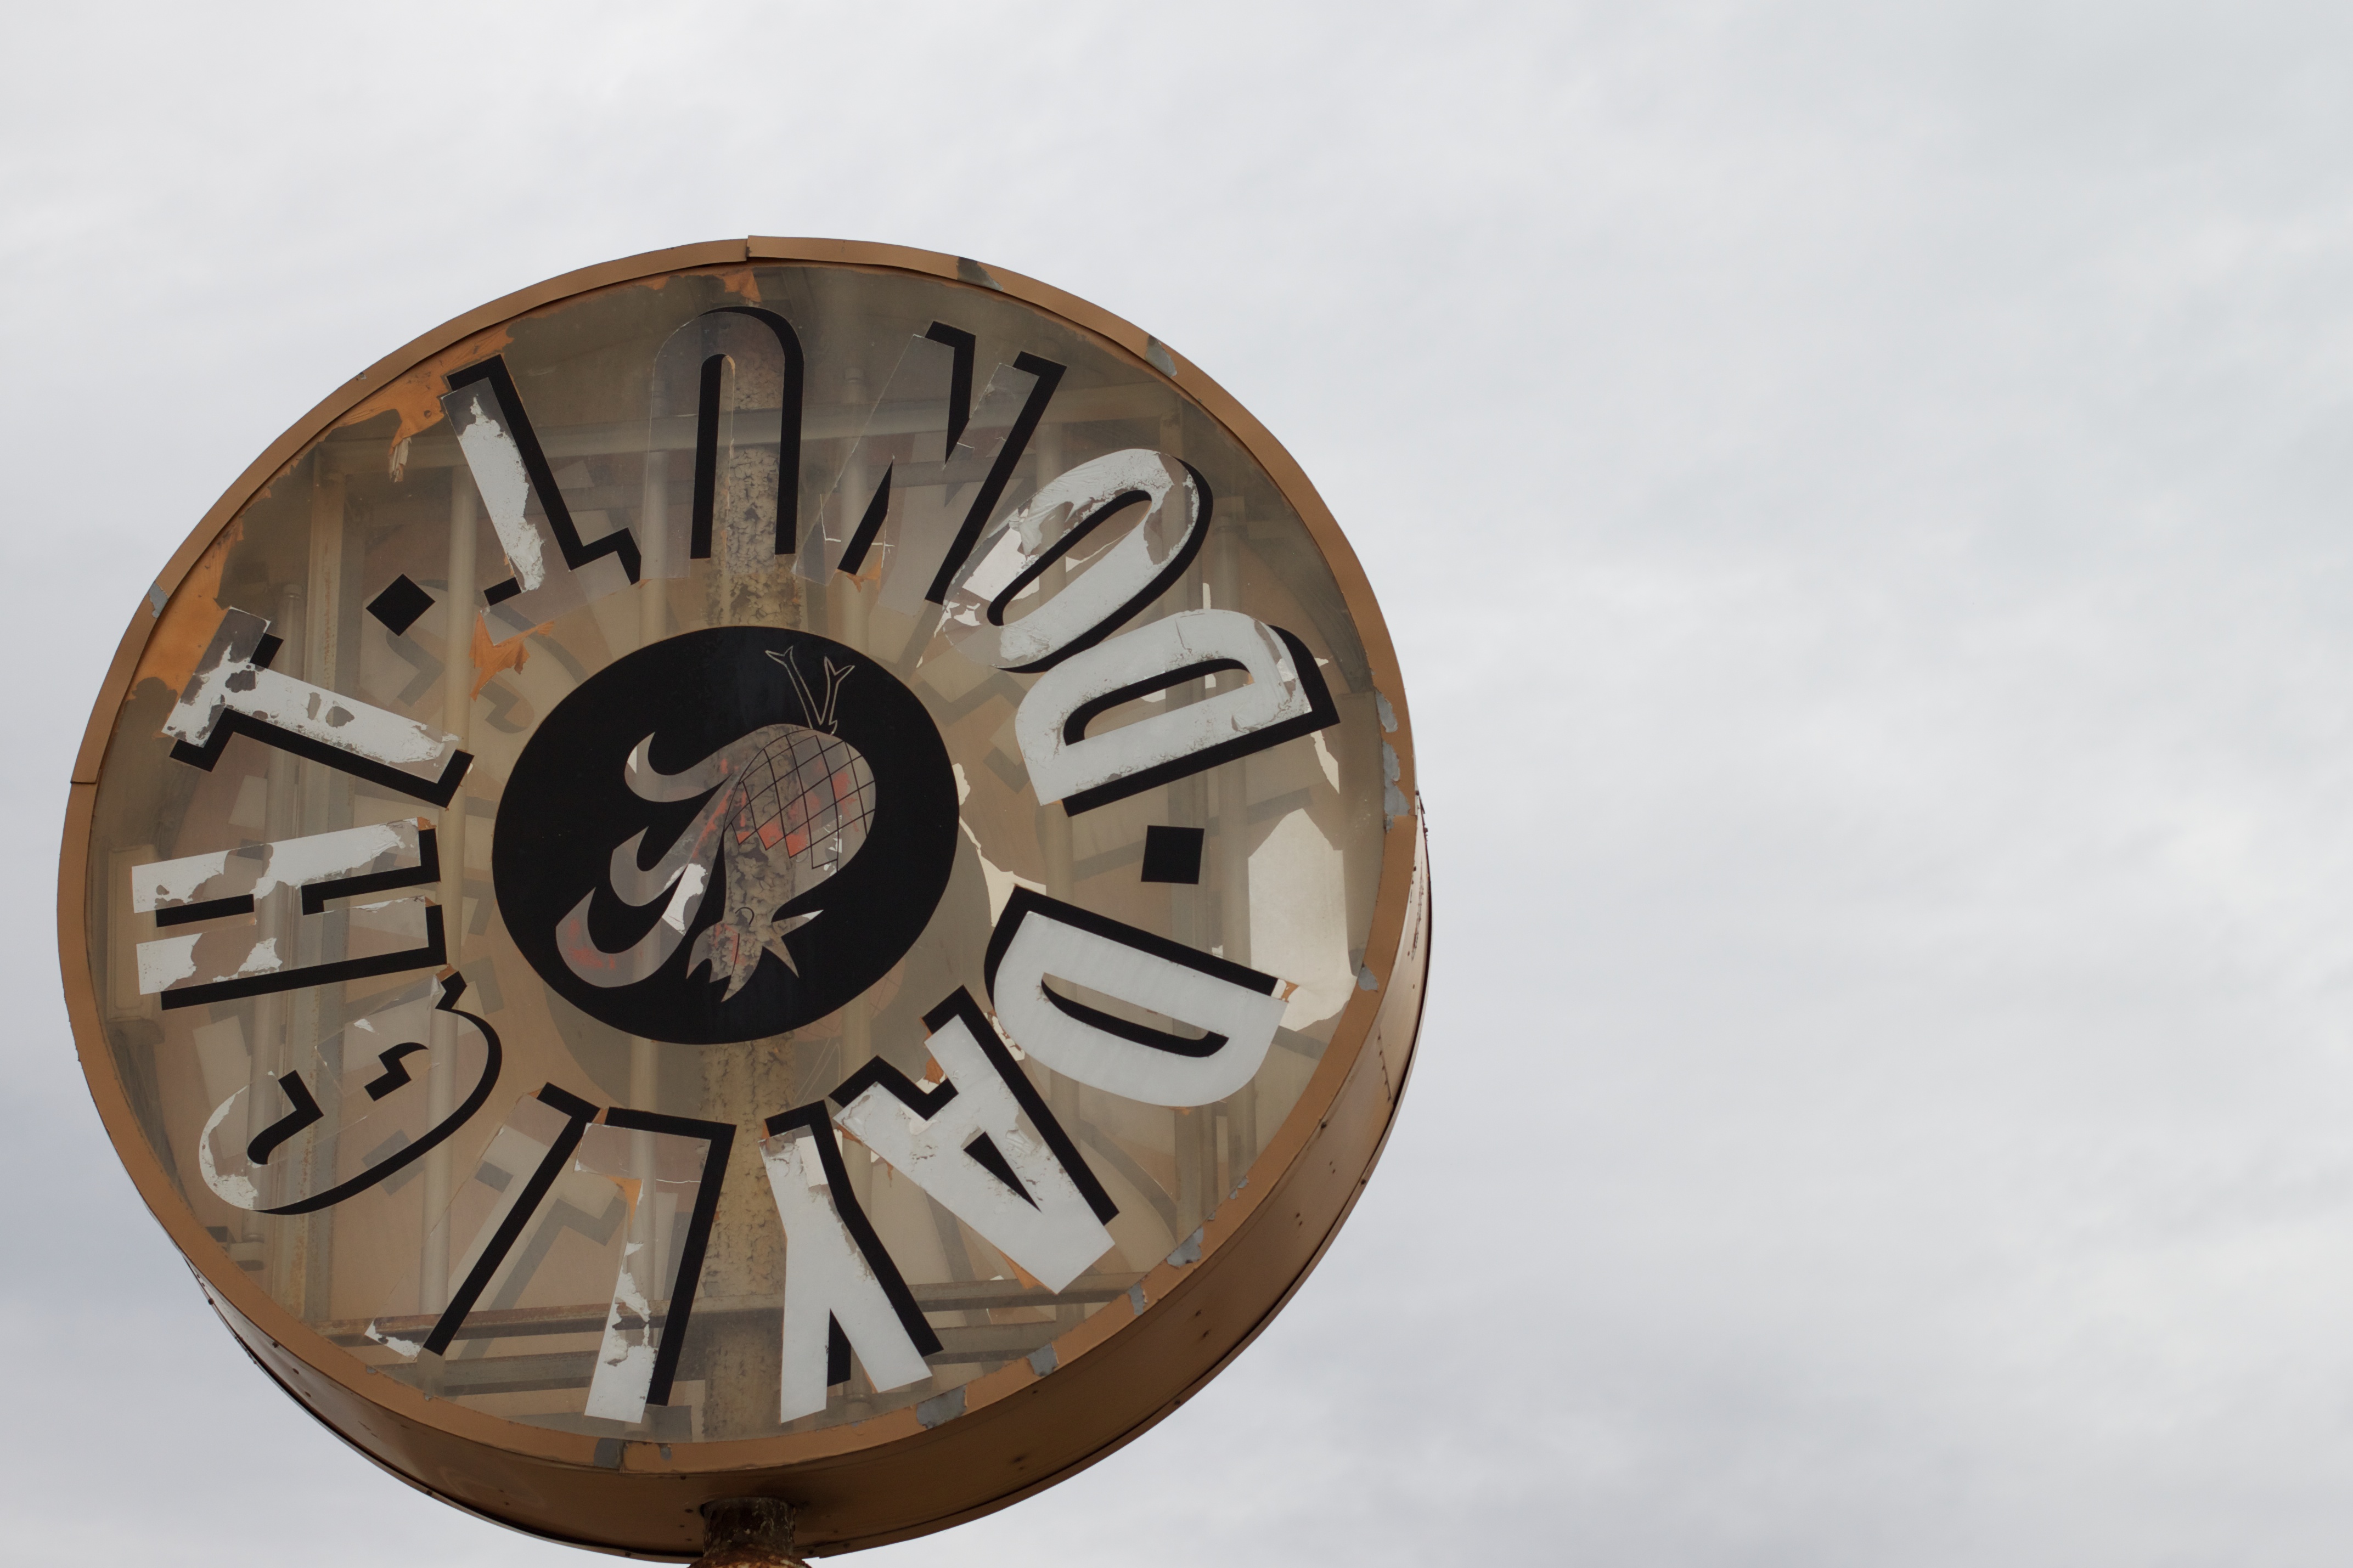
wheel, clock, spoke, tire, odyssey, wyoming, man made object, aircraft engine